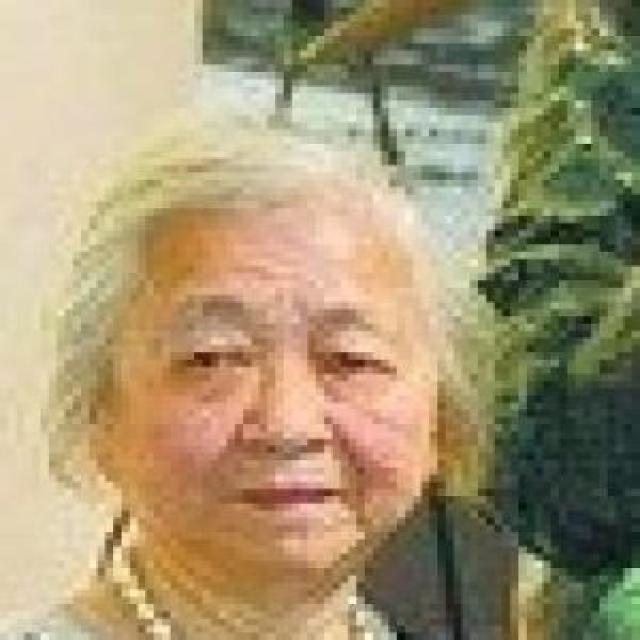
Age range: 65+